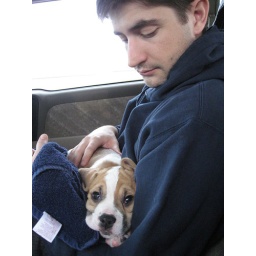
on the way home in the car